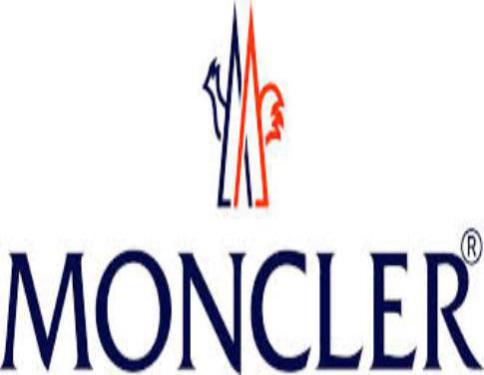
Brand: moncler-1
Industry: Clothes